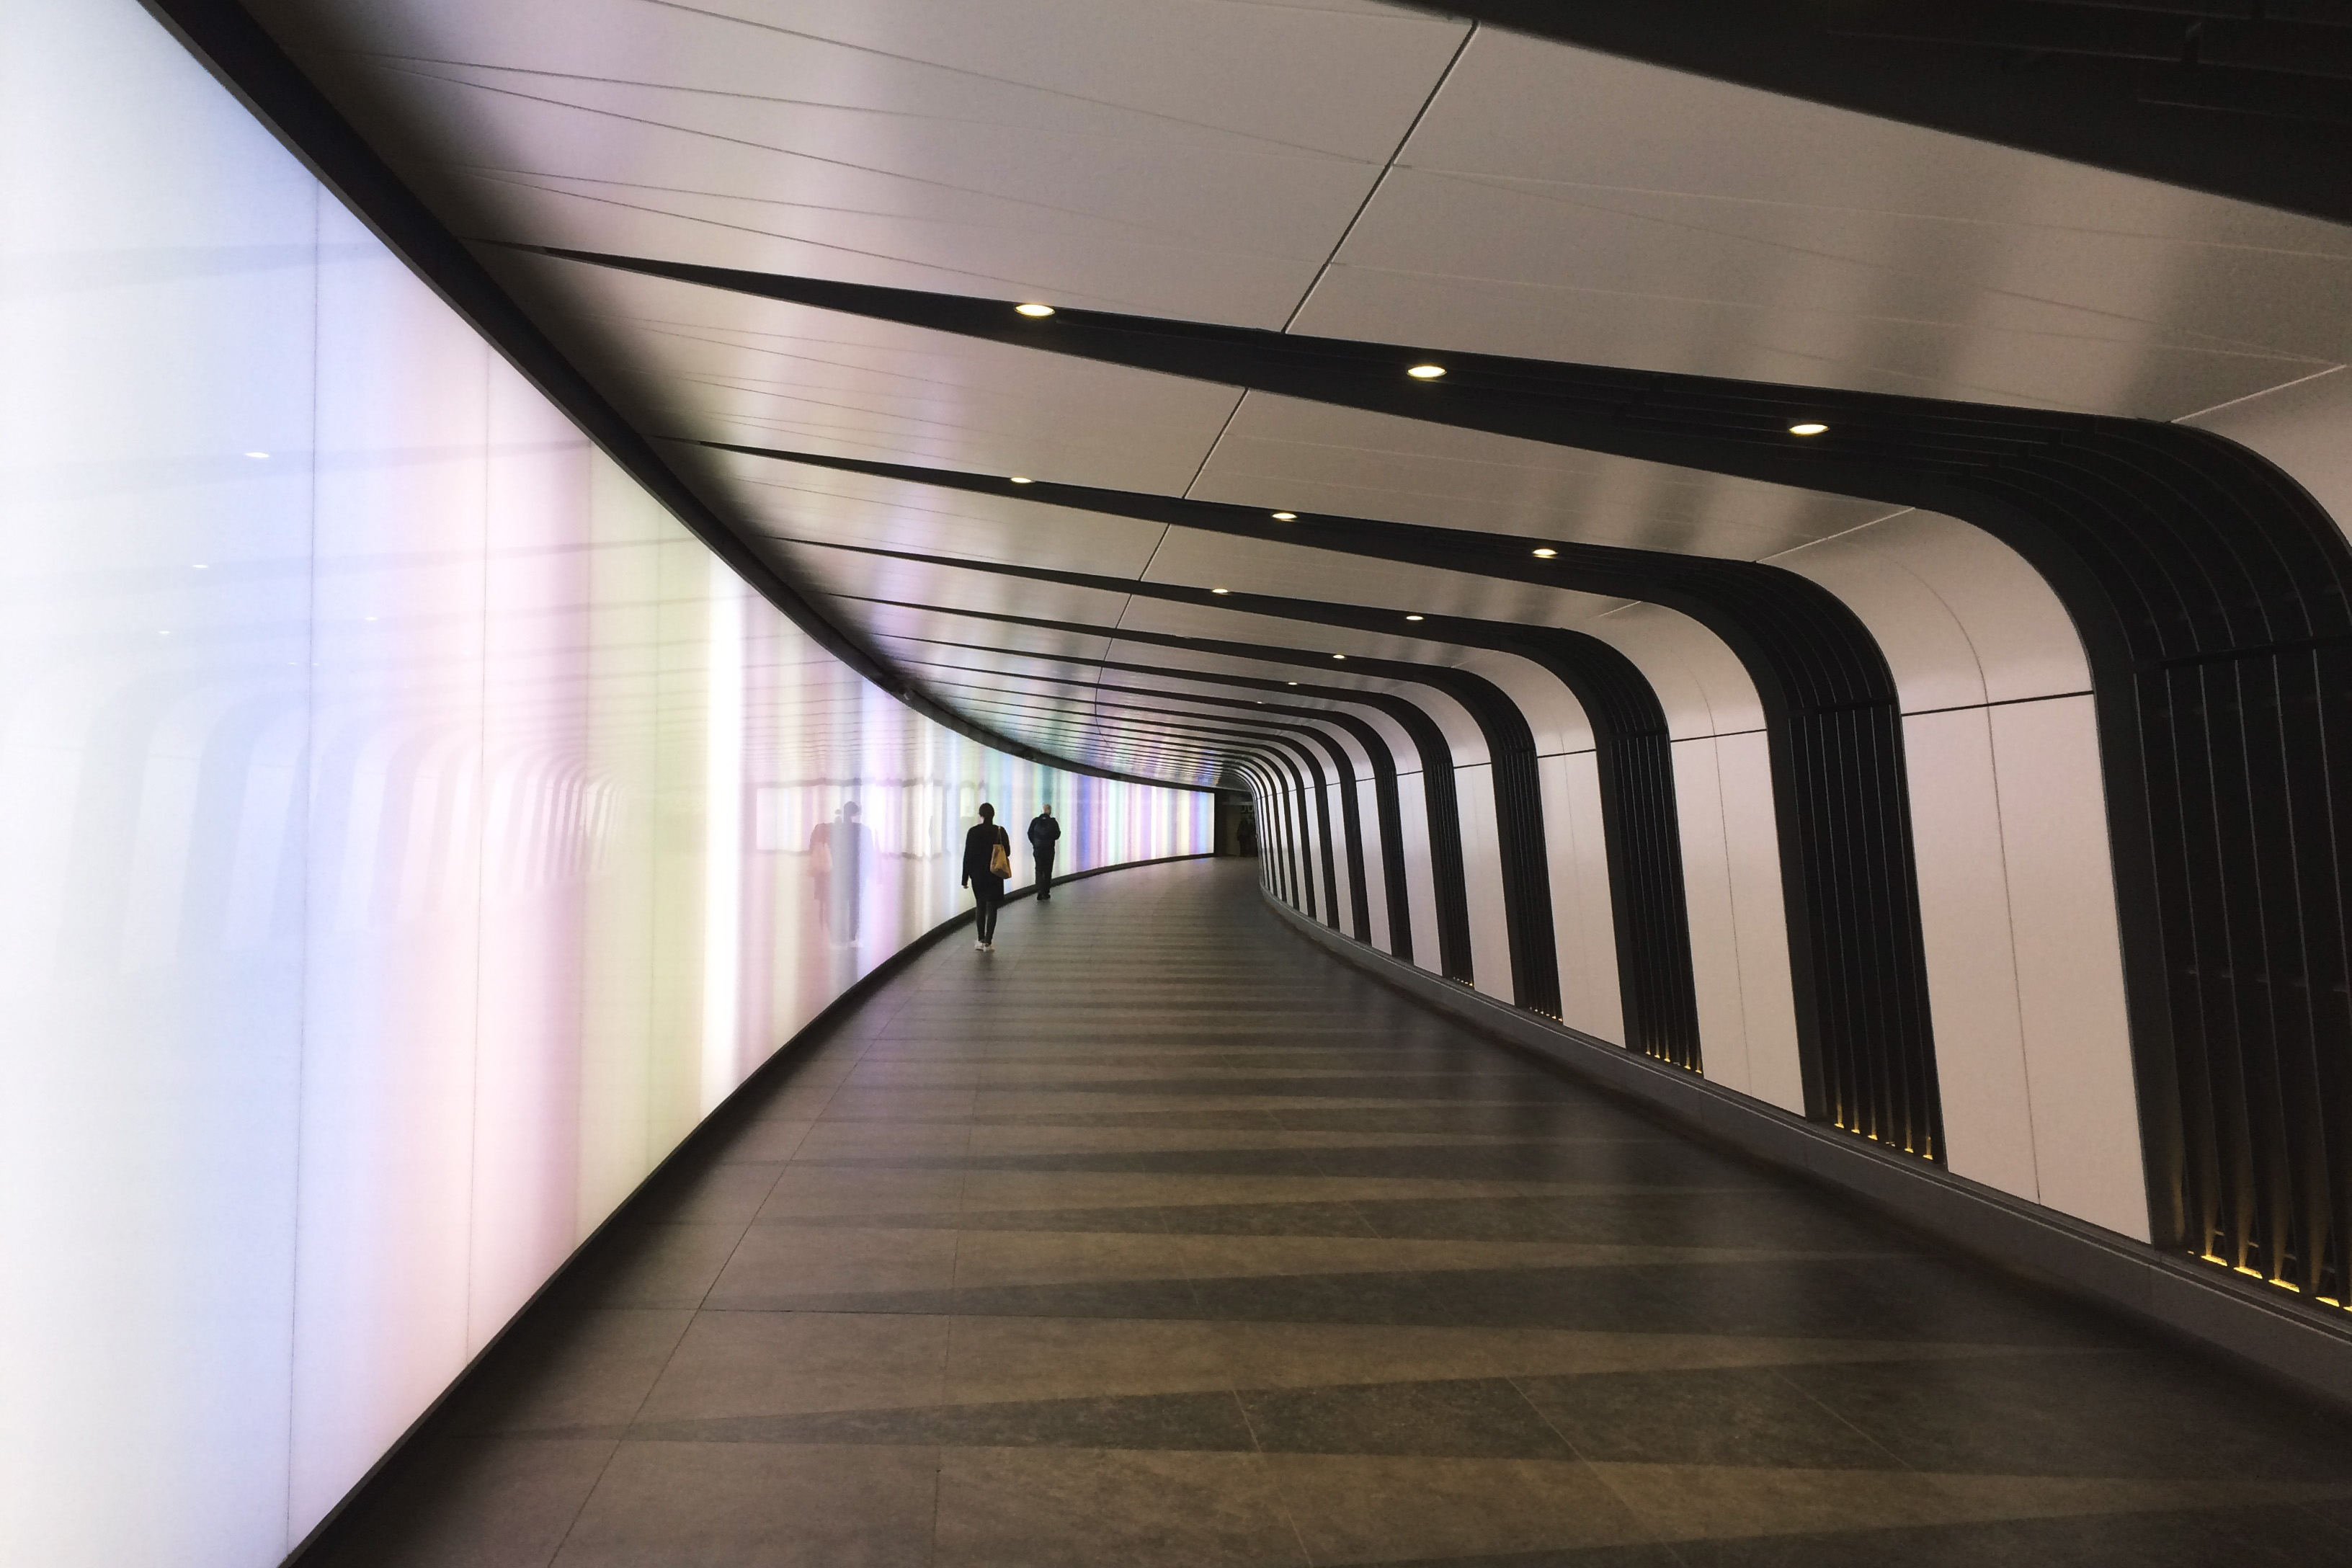
architecture, line, subway, metropolitan area, infrastructure, building, symmetry, tunnel, walkway, road, pedestrian, thoroughfare, parallel, ceiling, nonbuilding structure